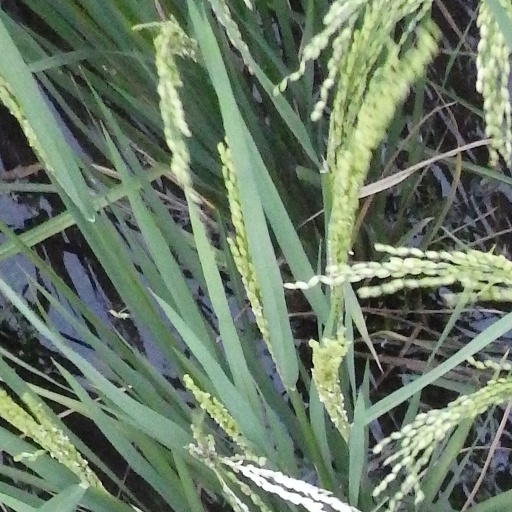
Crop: rice